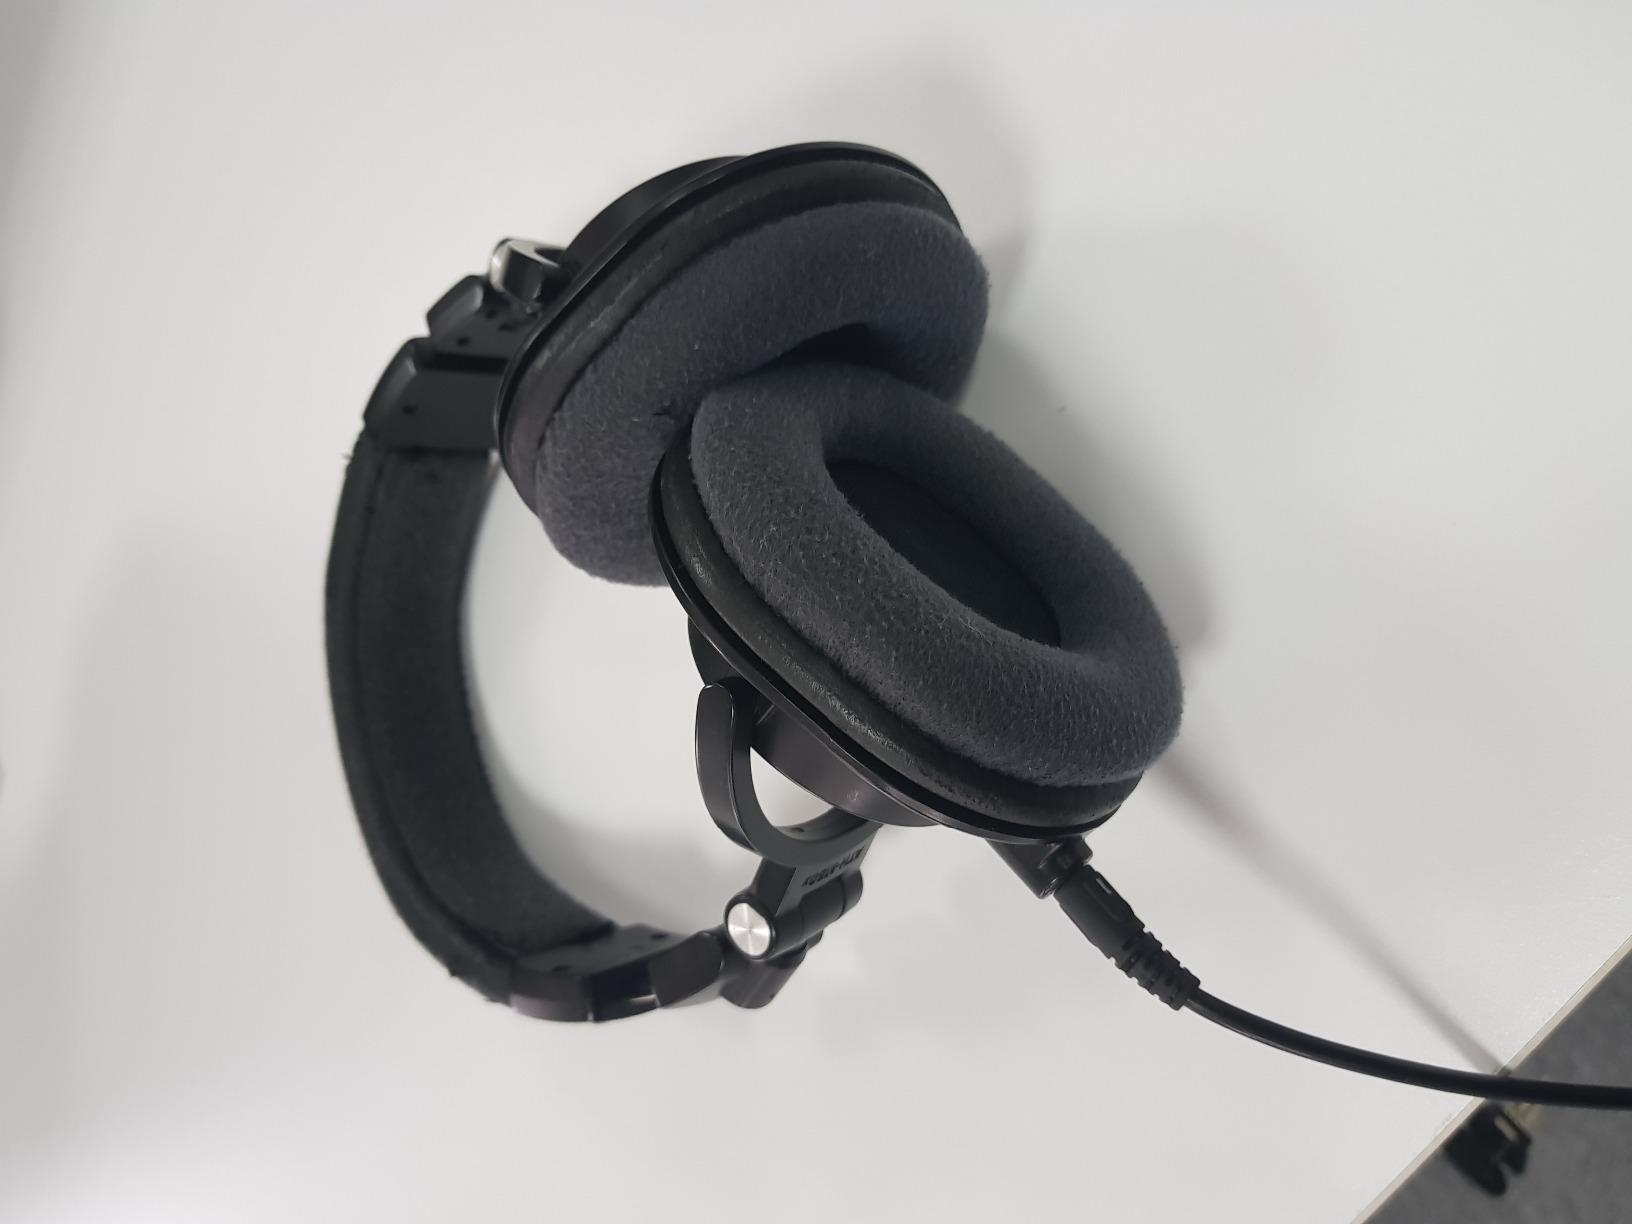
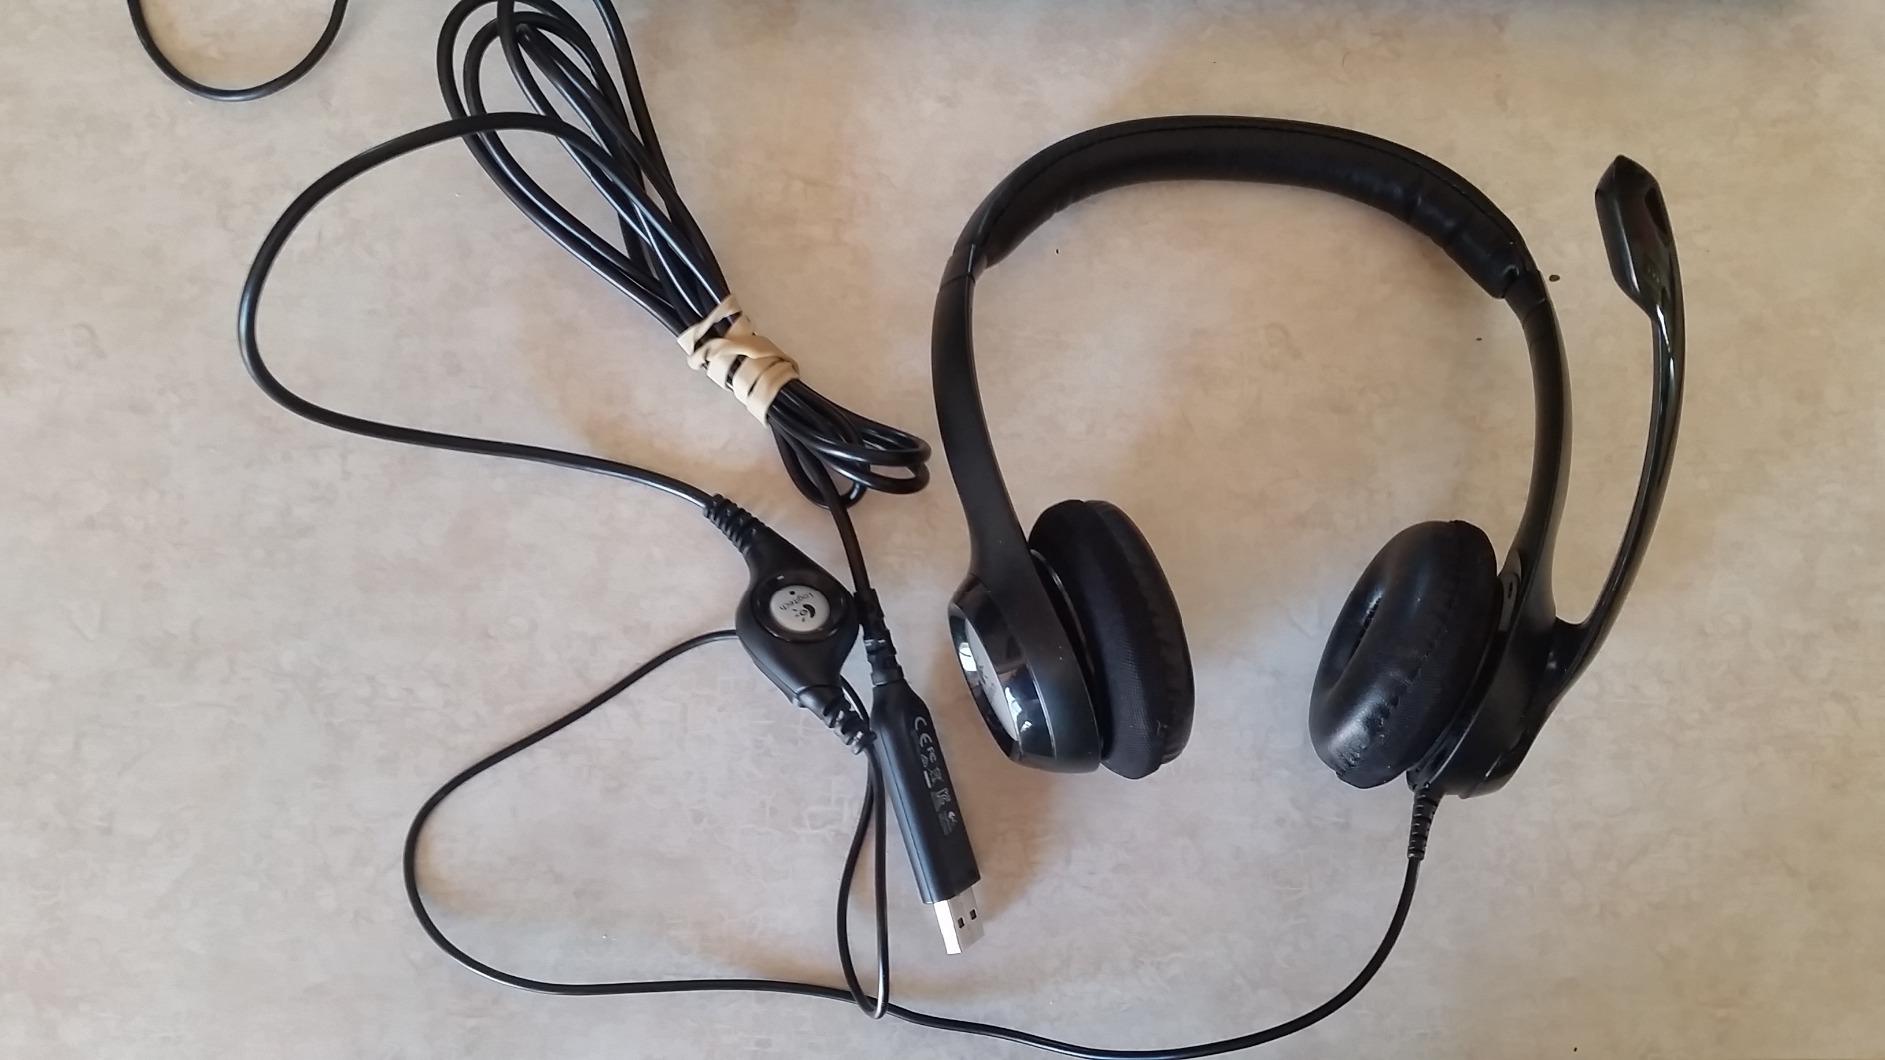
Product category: headphones
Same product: no